Heddon's Mouth

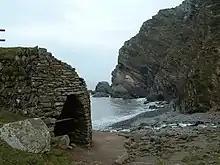
Heddon's Mouth

Heddon's Mouth is a rocky cove on the coast of North Devon, England, about a mile down the River Heddon from the Hunter's Inn. It is preserved for the nation by the National Trust.